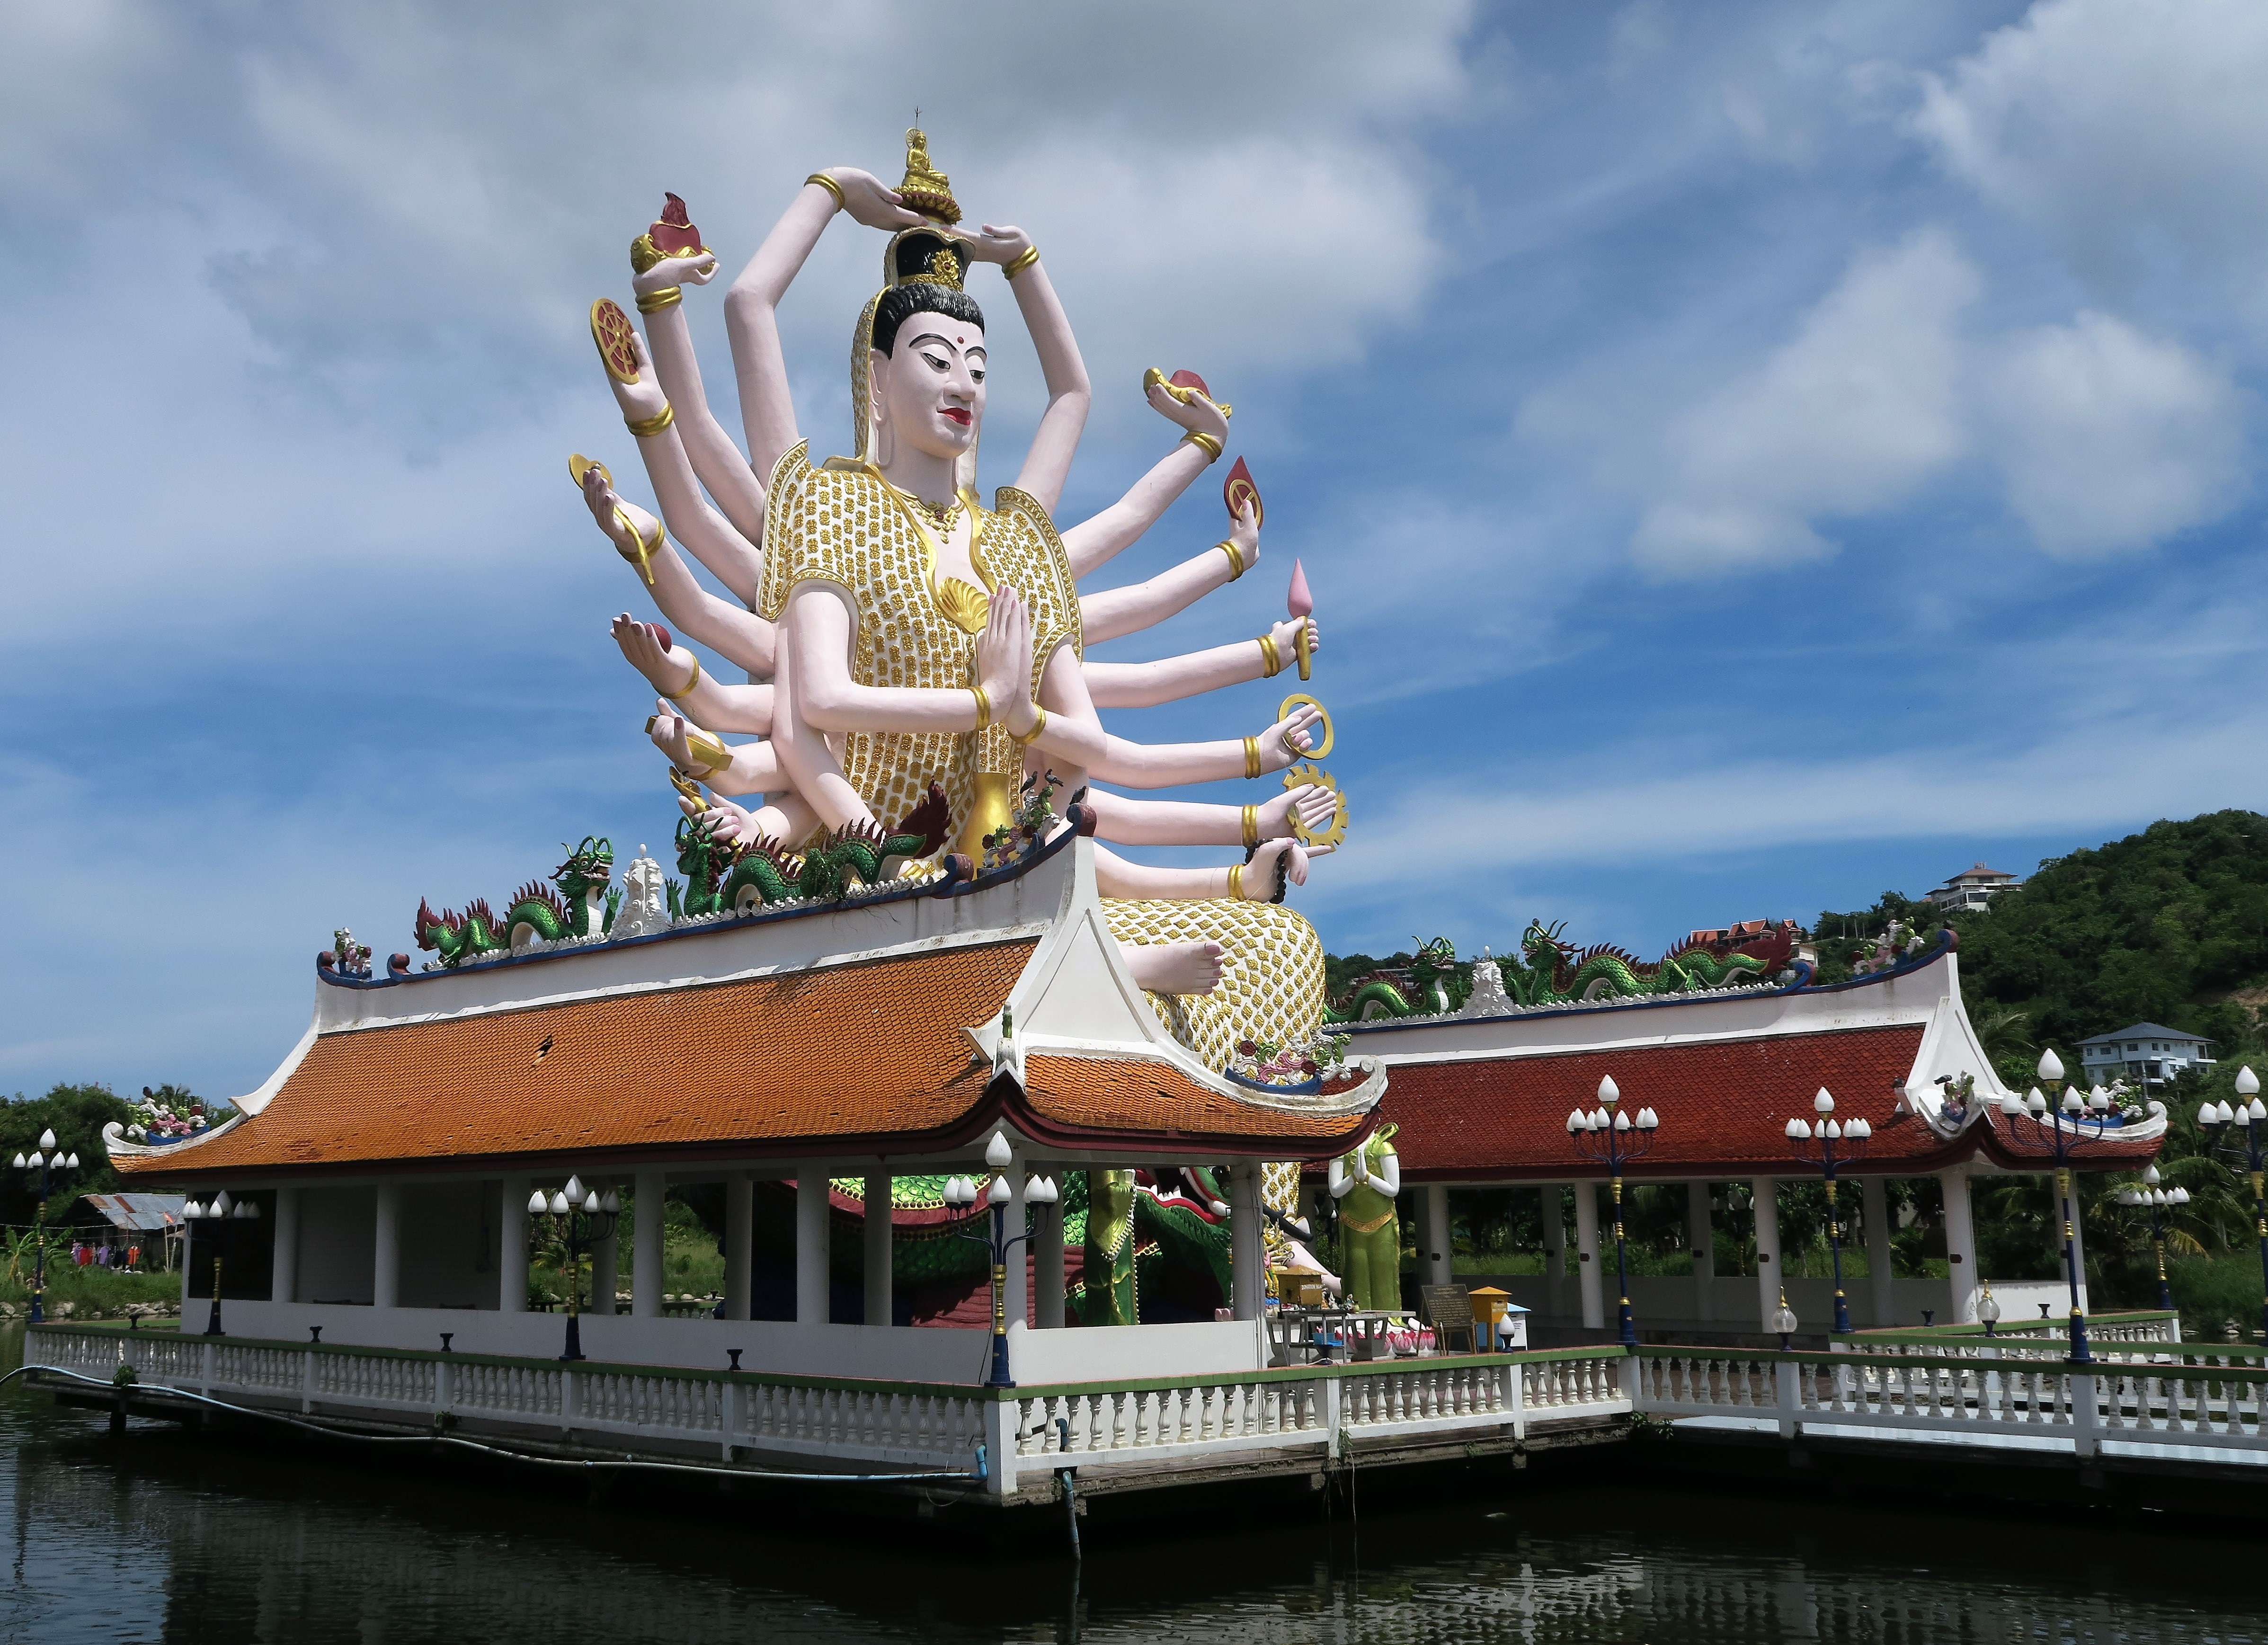
palace, vacation, travel, amusement park, tower, religion, landmark, tourism, place of worship, thailand, temple, resort, shrine, chinese architecture, pagoda, wat, koh samui, hindu temple, shinto shrine